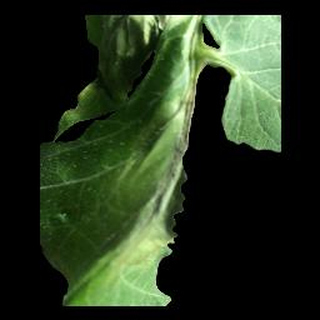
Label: tomato_late_blight